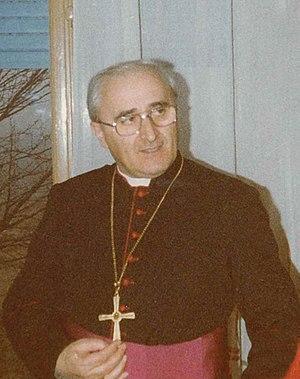
Paolo Magnani, né le 31 décembre 1926 à Pieve Porto Morone, dans la province de Pavie en Italie, est un évêque catholique italien, évêque émérite de Trévise depuis janvier 2004.